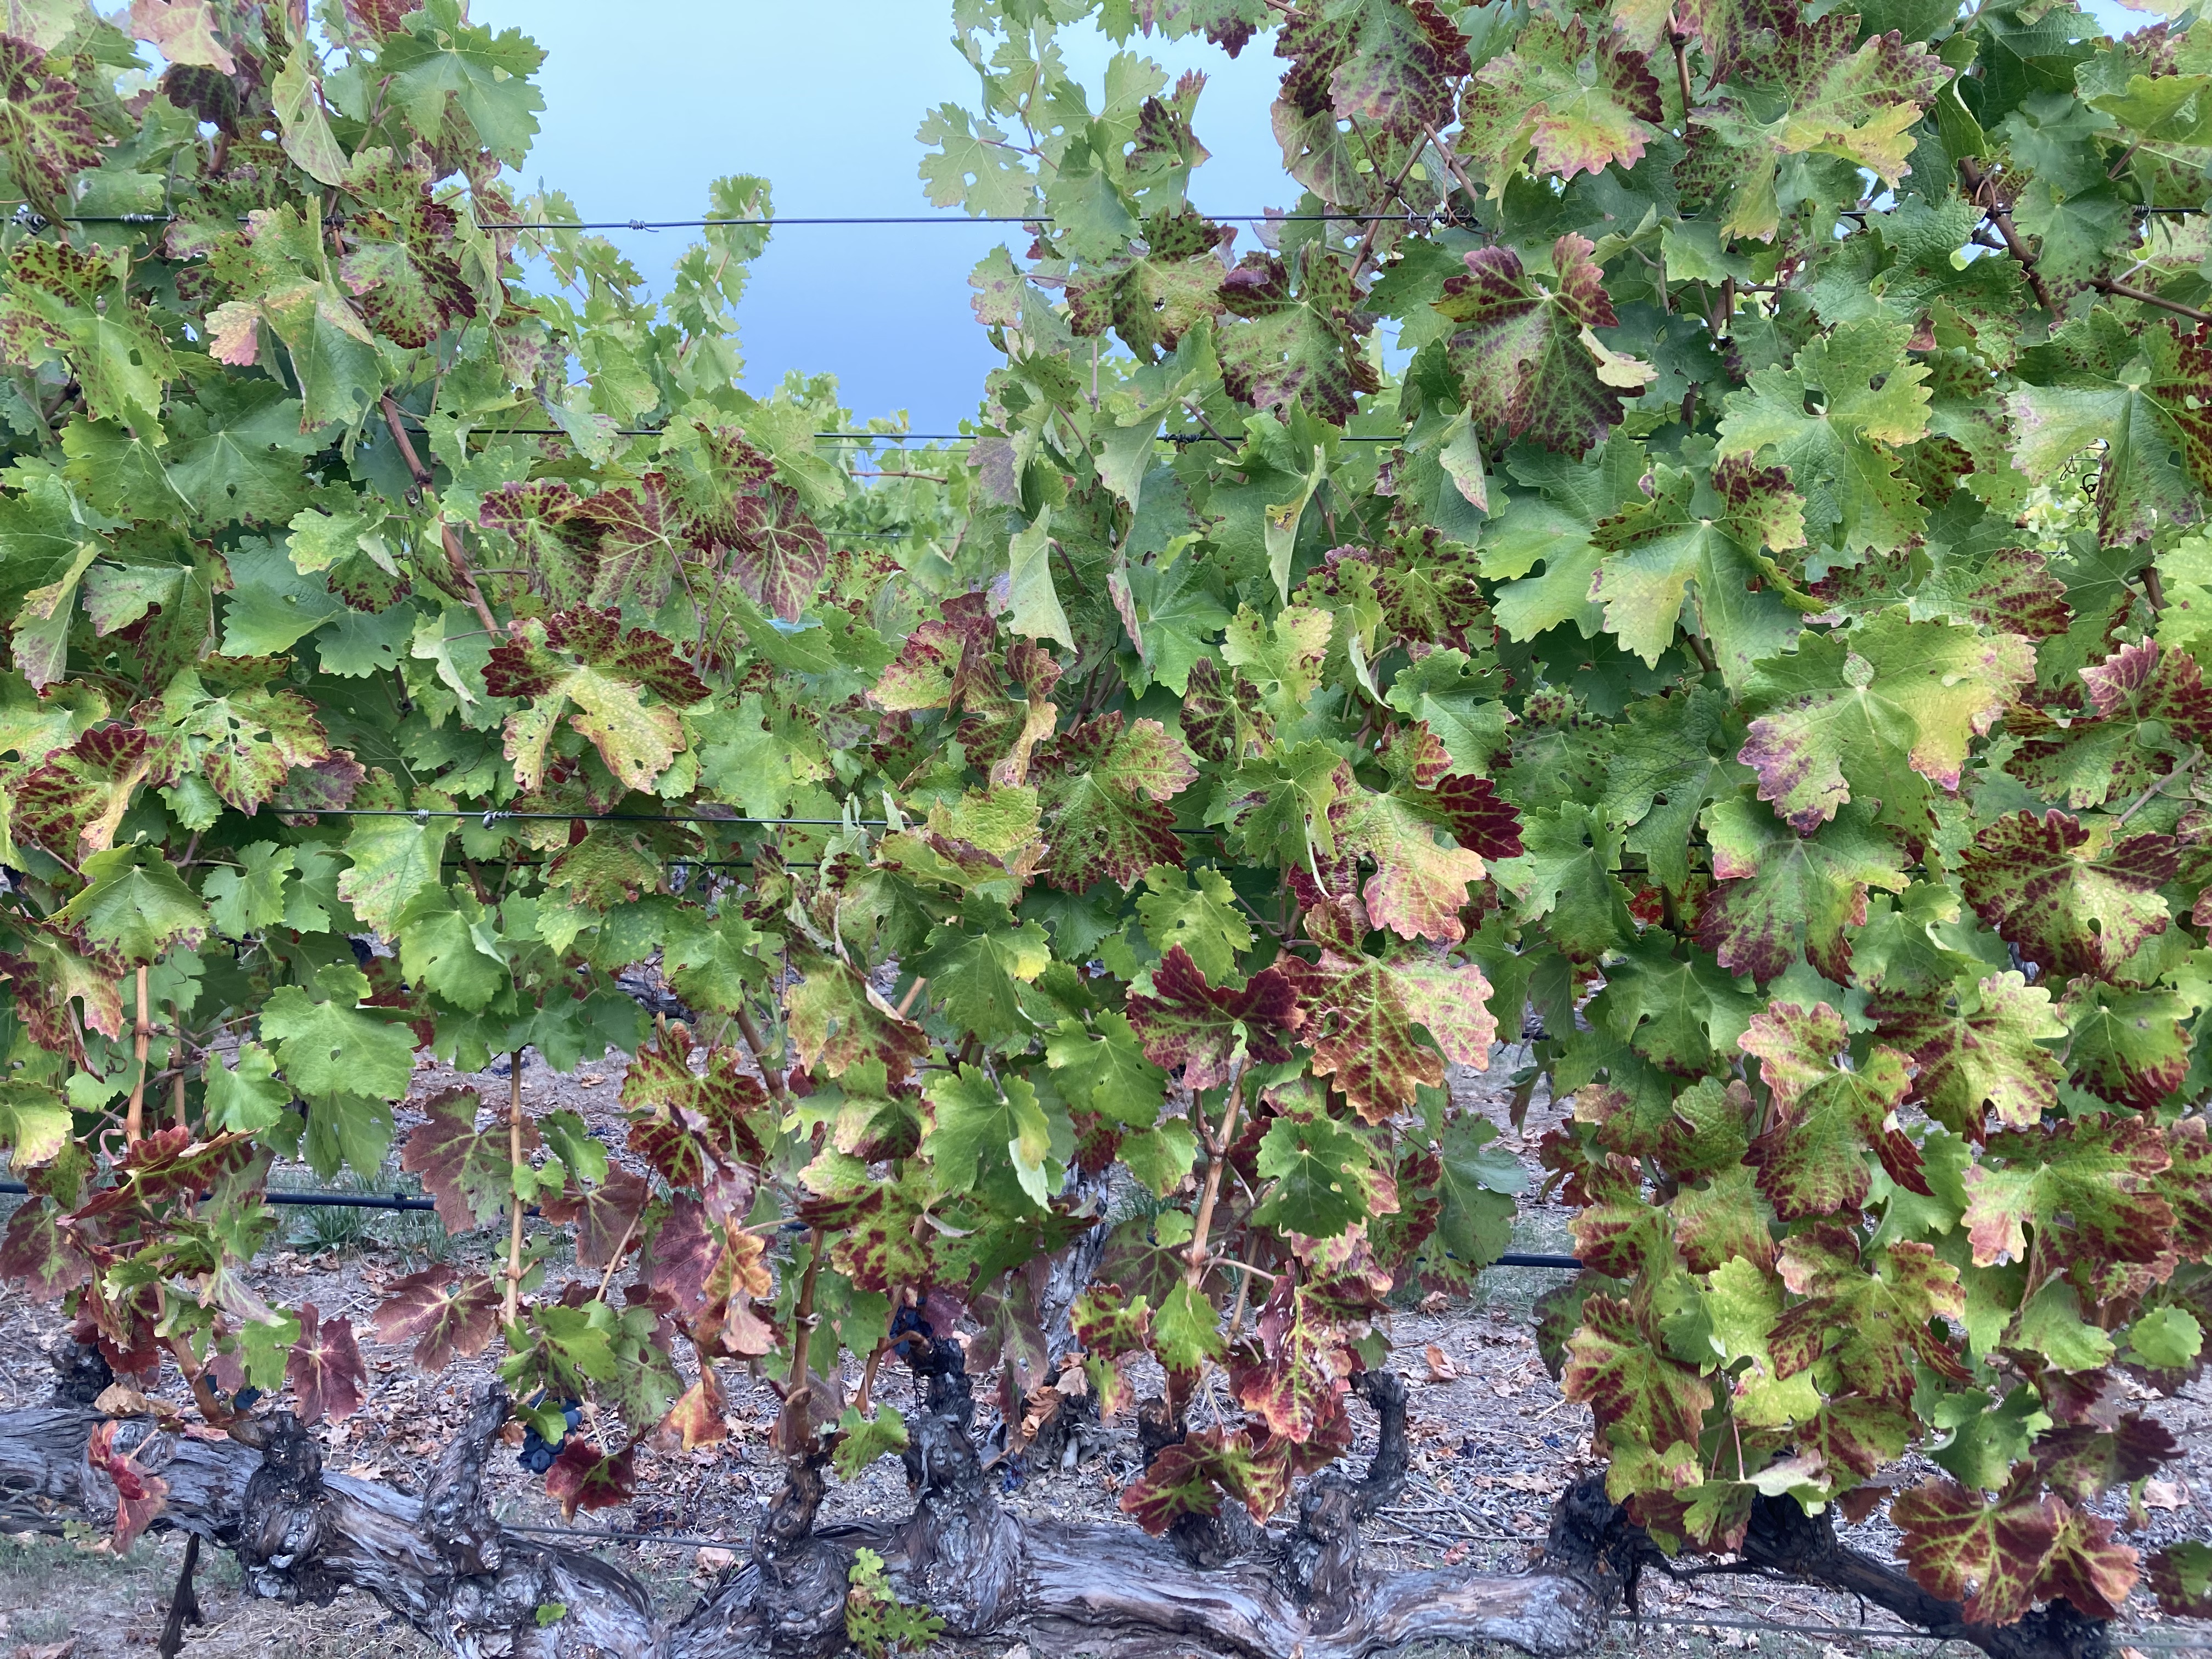
Label: Leafroll 3